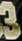
Number: 3